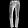
Label: Trouser